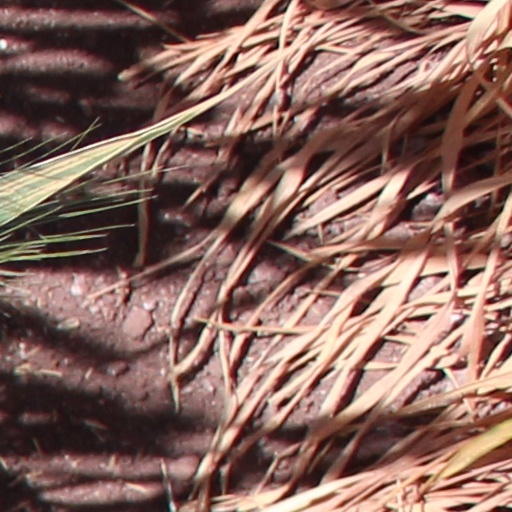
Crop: wheat